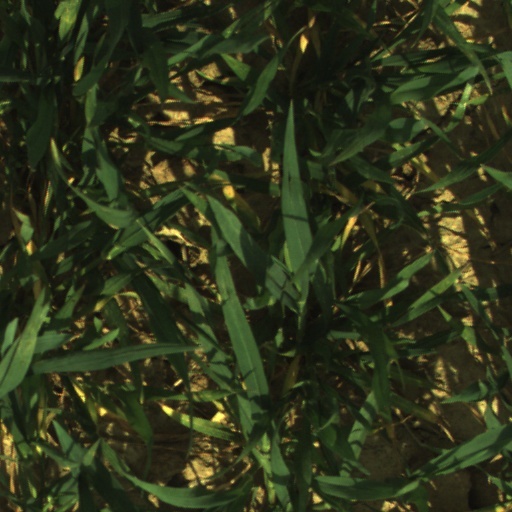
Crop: wheat